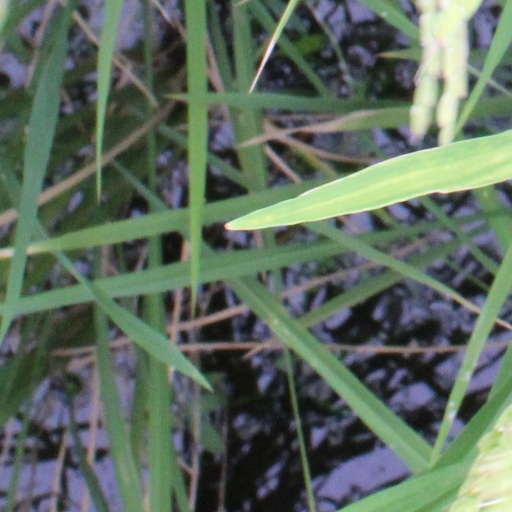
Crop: rice